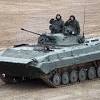
Label: BMP